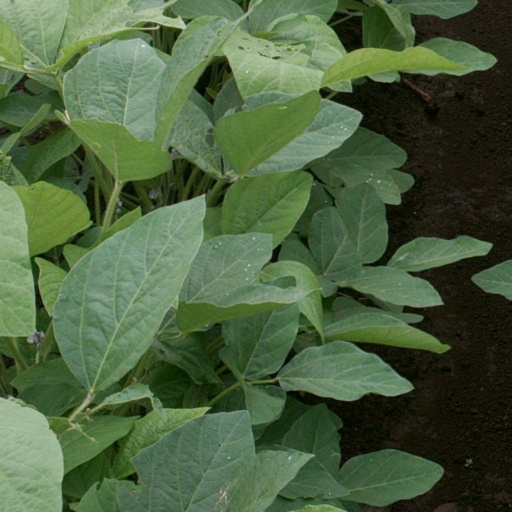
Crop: soybean